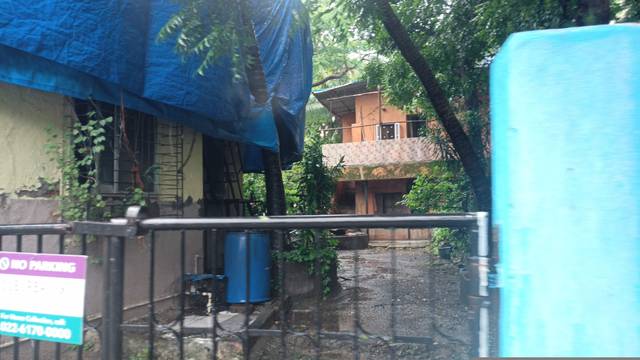
Region: India
Coordinates: 19.205, 72.975